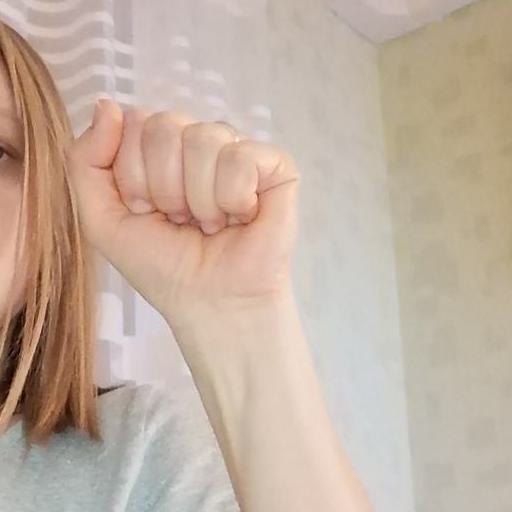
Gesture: fist